French post offices abroad

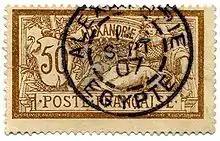
A French Merson type stamp for use in the city of Alexandria in Egypt.

The French post offices abroad were a global network of post offices in foreign countries established by France to provide mail service where the local services were deemed unsafe or unreliable. They were generally set up in cities with some sort of French commercial interest.